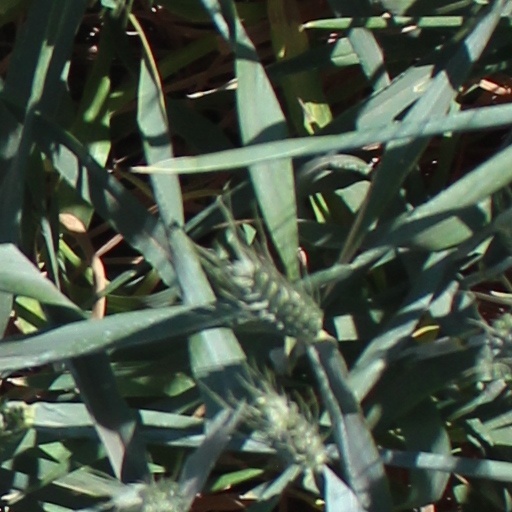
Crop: wheat